Climate variability and change

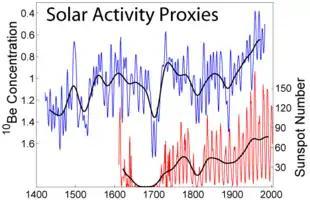

The Sun is the predominant source of energy input to the Earth's climate system. Other sources include geothermal energy from the Earth's core, tidal energy from the Moon and heat from the decay of radioactive compounds. Both long term variations in solar intensity are known to affect global climate. Solar output varies on shorter time scales, including the 11-year solar cycle and longer-term modulations. Correlation between sunspots and climate and tenuous at best.